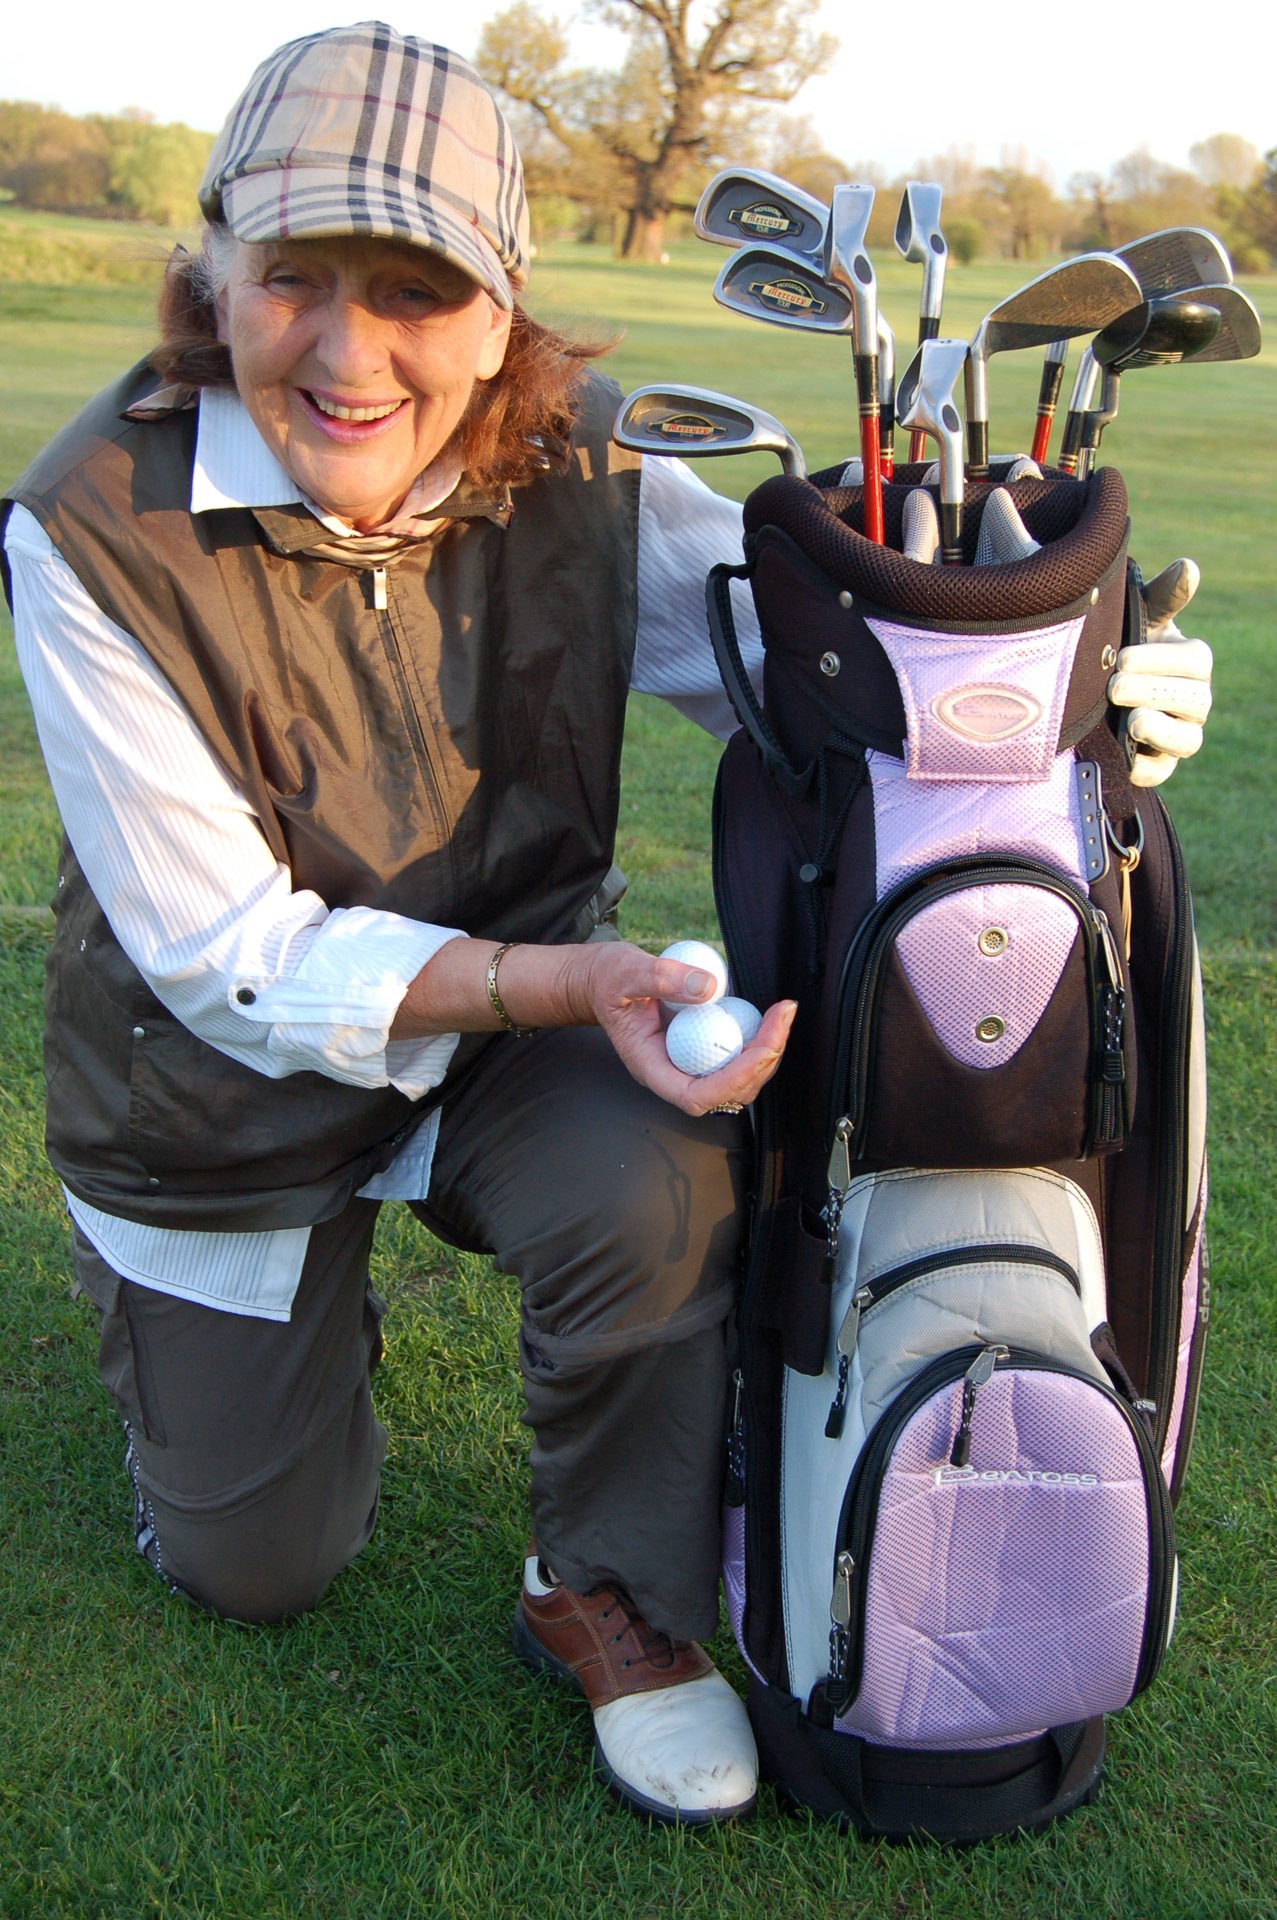
sport, vehicle, golf, old lady, pensioner, retired, older lady, saga